Caernarfon

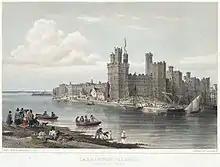
Carnarvon Castle from Coed Helen, 1854

Caernarfon's historical prominence and landmarks have made it a major tourist centre. As a result, many of the local businesses cater for the tourist trade. Caernarfon has numerous guest houses, inns and pubs, hotels, restaurants and shops. The majority of shops in the town are located either in the centre of town around Pool Street and Castle Square (Y Maes), on Doc Fictoria (Victoria Dock) or in Cei Llechi (Slate Quay). A number of shops are also located within the Town Walls.